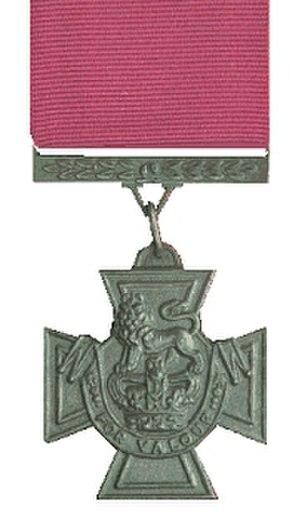
Le capitaine de corvette Malcolm David Wanklyn, récipiendaire de la Croix de Victoria et de l'Ordre du service distingué avec deux barrettes, né le 28 juin 1911 et disparu en mission le 14 avril 1942, est un officier de la Royal Navy. Il est considéré comme un as des sous-mariniers des forces alliées durant la Seconde Guerre mondiale.
William Philip Sidney, 1ᵉʳ vicomte de L'Isle, fut le quinzième gouverneur général d'Australie et le dernier d'origine britannique. Il était le fils du 5ᵉ baron de L'Isle et Dudley et faisait donc partie des familles britanniques les plus anciennes et les plus célèbres. Il fit ses études au collège d'Eton puis à Magdalene College et devint comptable agréé. En 1929, il s'enrôla dans les officiers de réserve des Grenadier Guards. Il était le gendre du maréchal John Gort.
La Croix de Victoria est la distinction militaire suprême de l'armée britannique et du Commonwealth. Instituée le 29 janvier 1856 par un arrêt royal de la reine Victoria pour récompenser les actes de bravoure pendant la guerre de Crimée, la croix de Victoria vise à ne récompenser que les prouesses militaires accomplies face à l'ennemi en temps de guerre. Elle doit être attribuée de la manière la plus « démocratique » possible en ne prenant en compte ni le grade, ni la religion, ni l'origine ethnique ou la condition sociale du récipiendaire.
William Ellis Newton, né le 8 juin 1919 à St Kilda et mort le 29 mars 1943 à Salamaua en Papouasie-Nouvelle-Guinée, est un militaire australien.